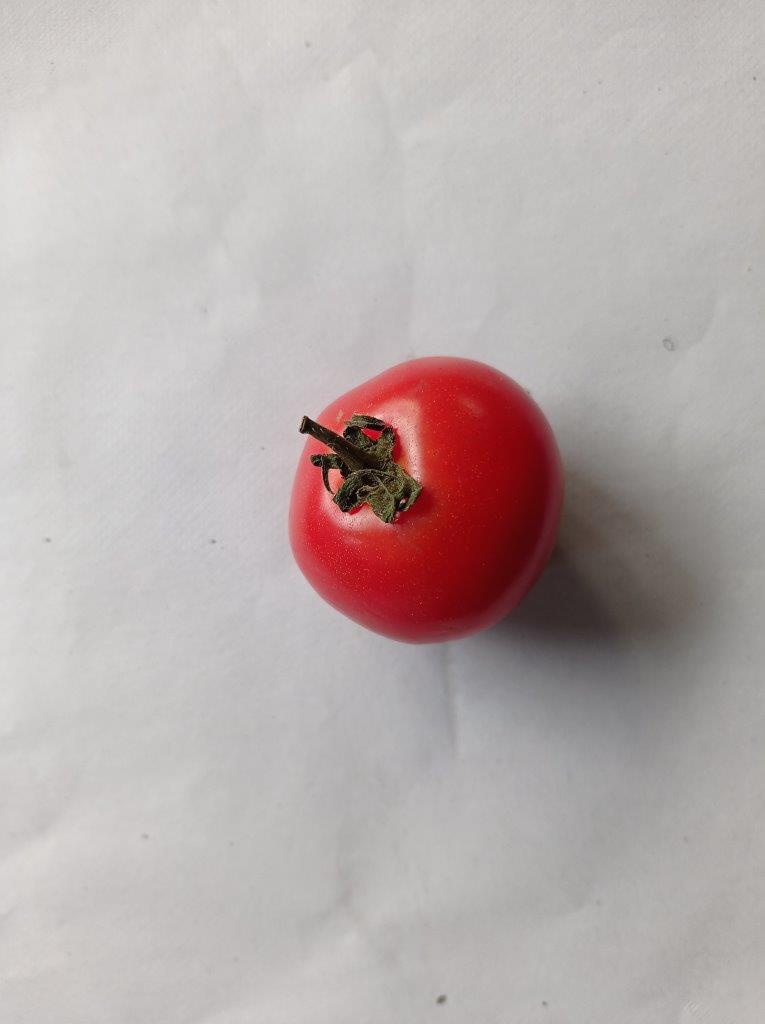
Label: Fresh